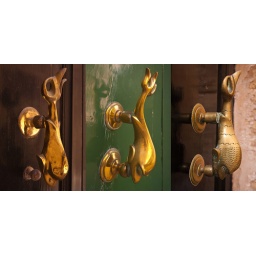
Many of the houses in Mdina had dolphin shaped door knockers - I'm not sure why.